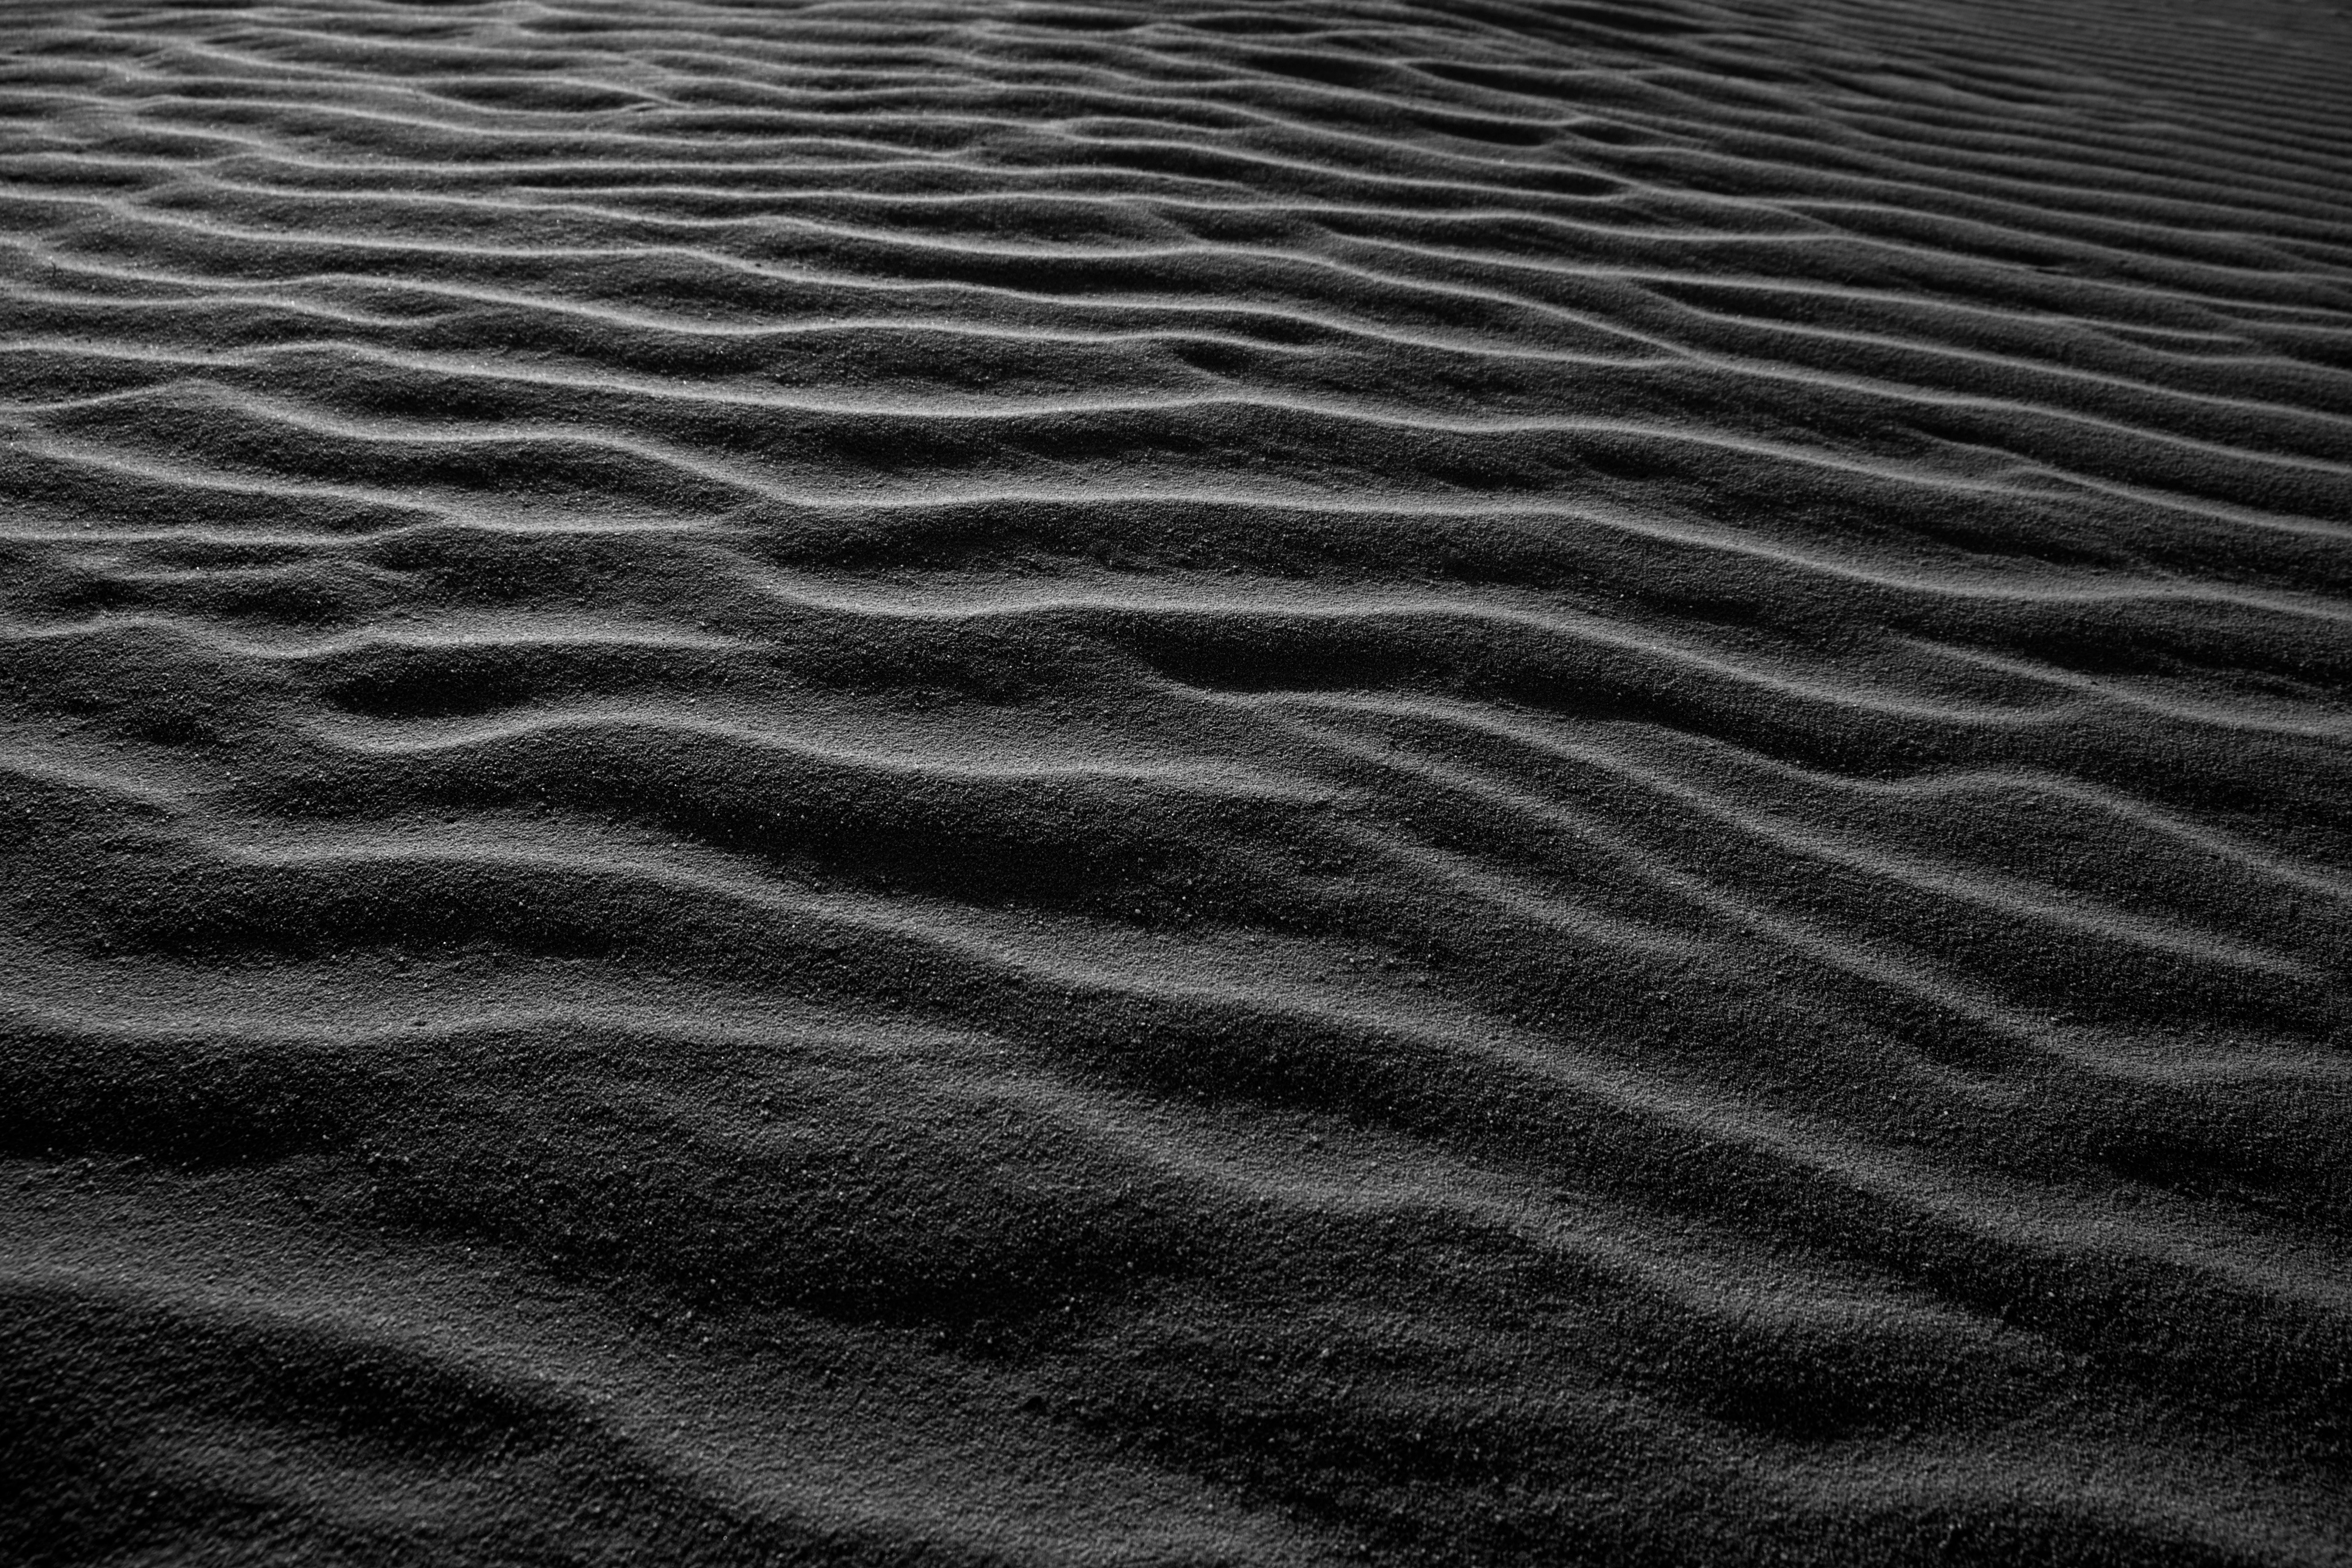
nature, sand, black and white, texture, arid, desert, dune, wave, line, africa, black, monochrome, heat, hot, sahara, drought, sand texture, monochrome photography